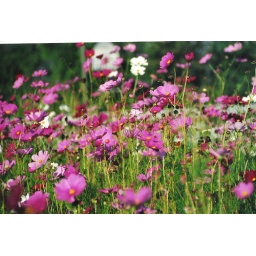
Wide flowers on the side of the road in North Carolina